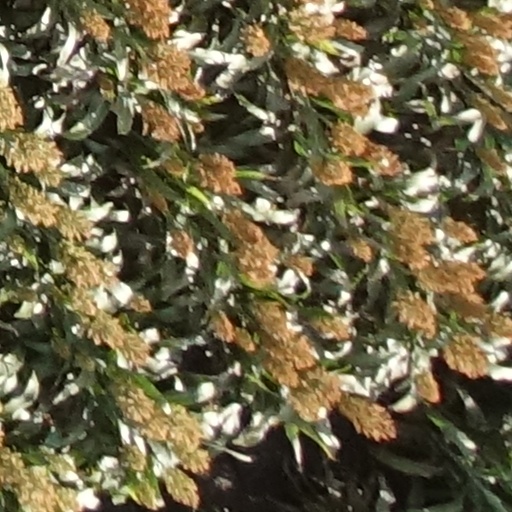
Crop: sorghum